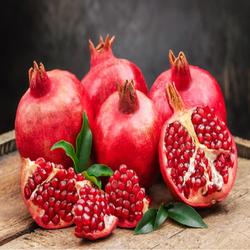
Label: Pomegranate